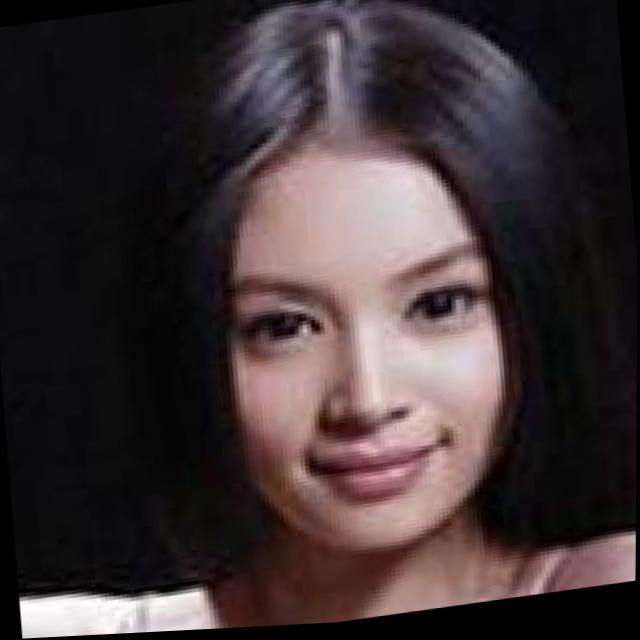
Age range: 21-44